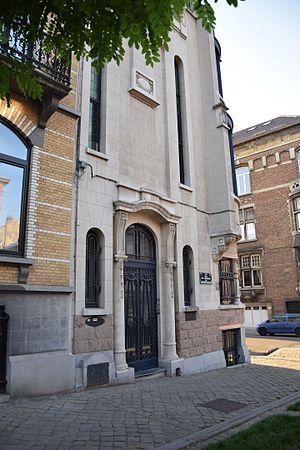
Maison personnelle de l'architecte Paul Hamesse (Arch. Paul Hamesse 1909) à Saint-Gilles, photographié en septembre 2016 This is a photo of a monument in Brussels, number: 2271-0047/0